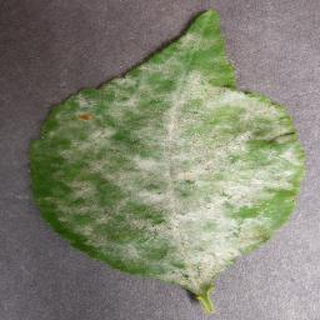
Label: cherry_powdery_mildew